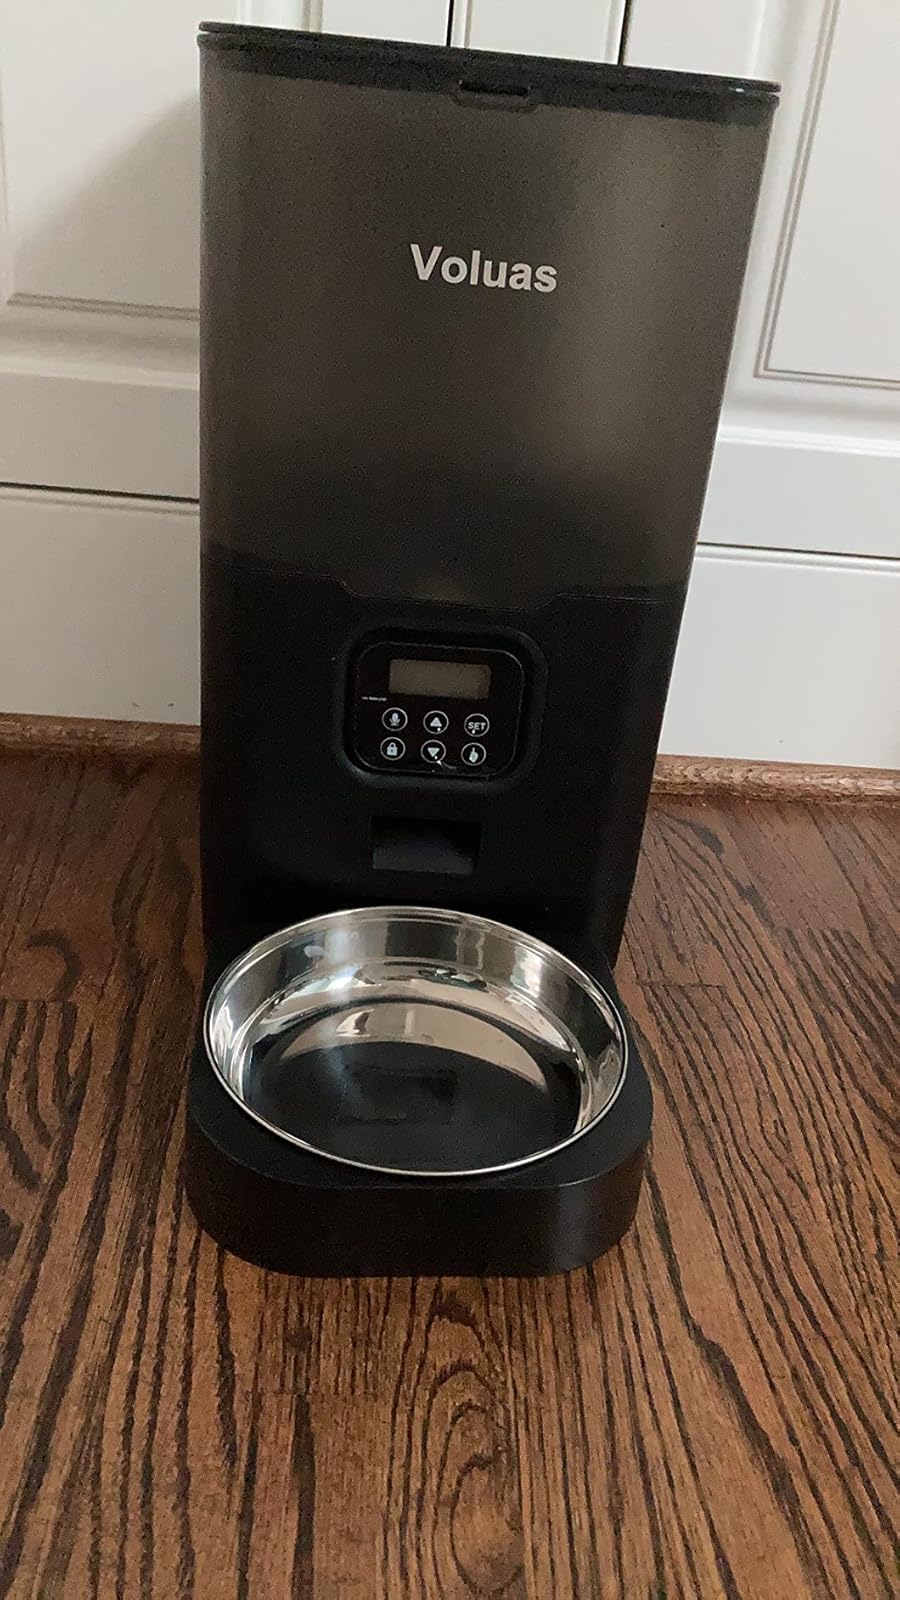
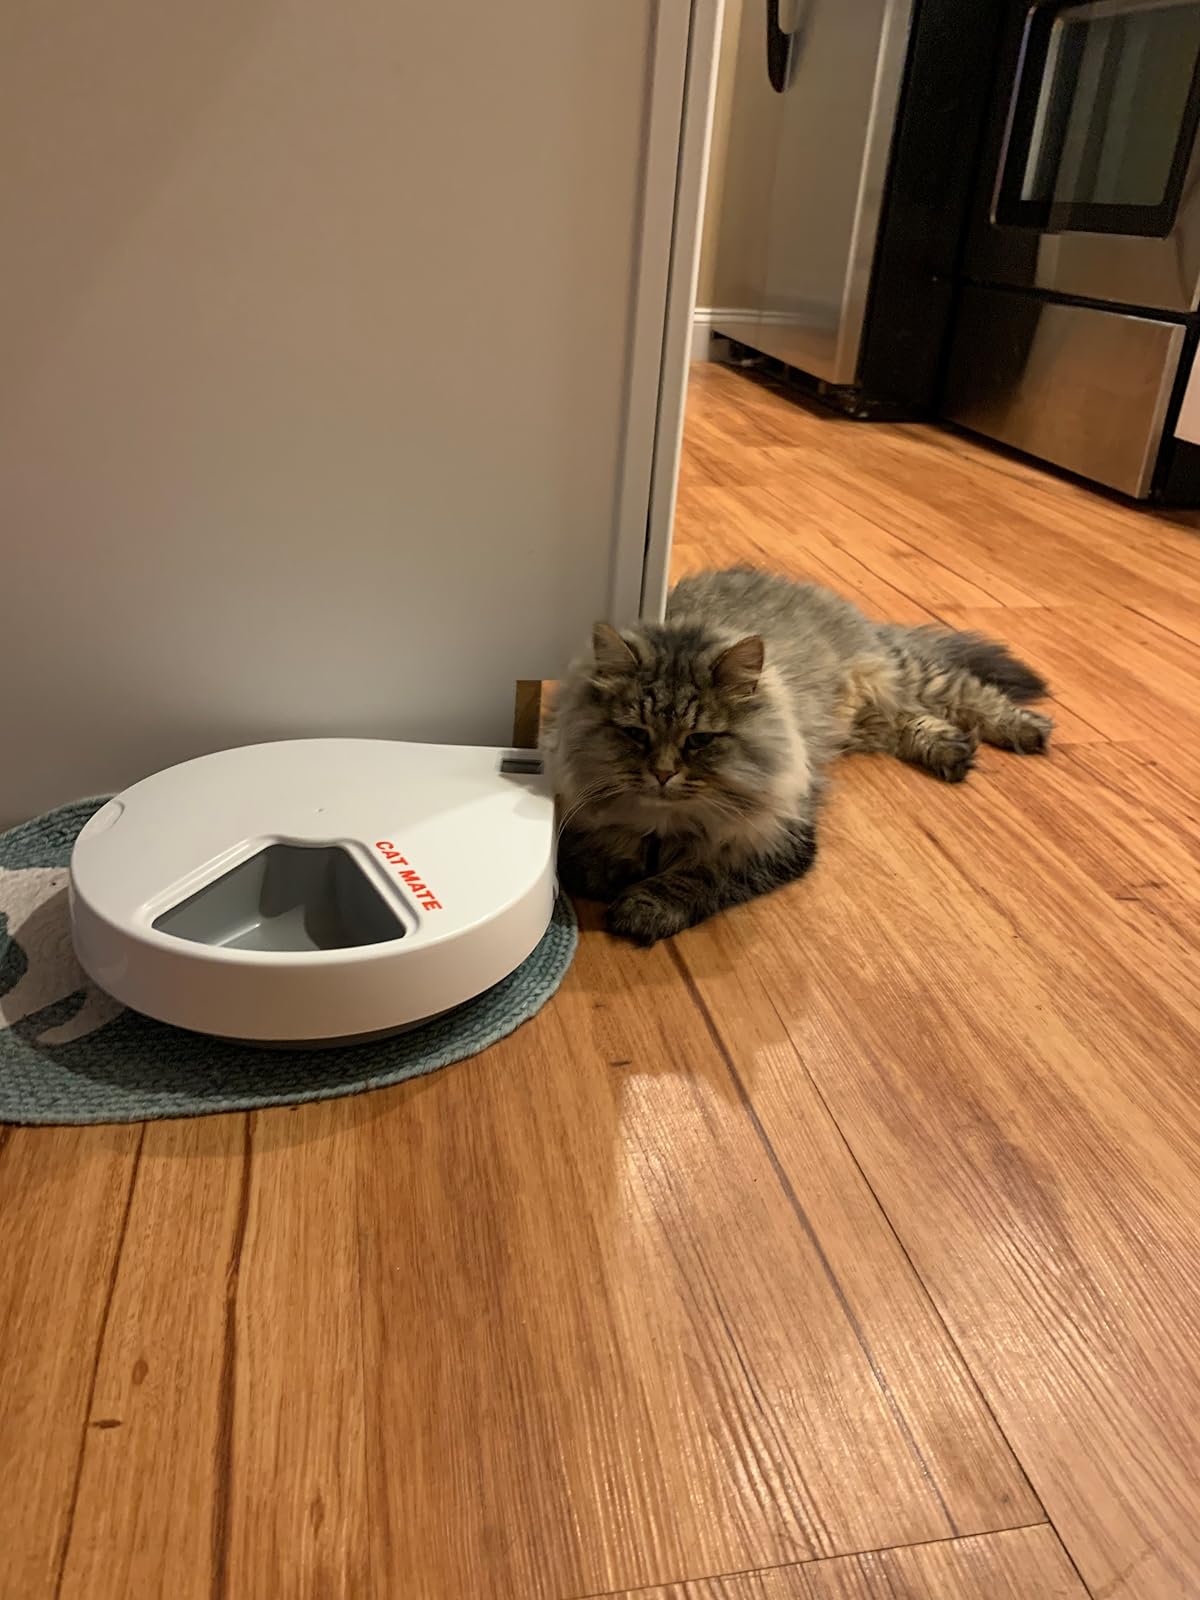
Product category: items_feeder
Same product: no